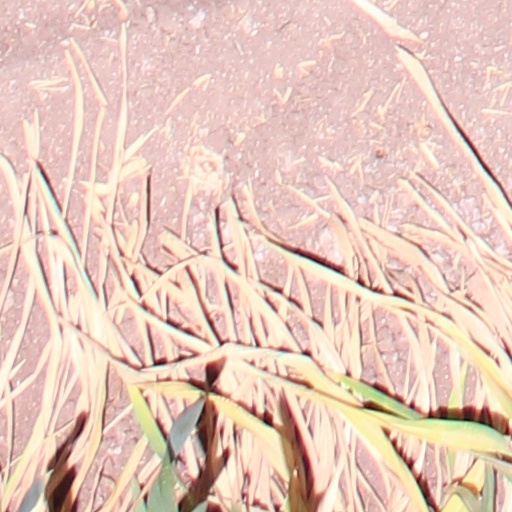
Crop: wheat